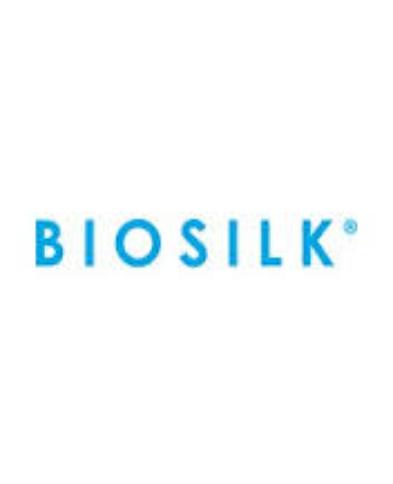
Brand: Biosilk
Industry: Necessities